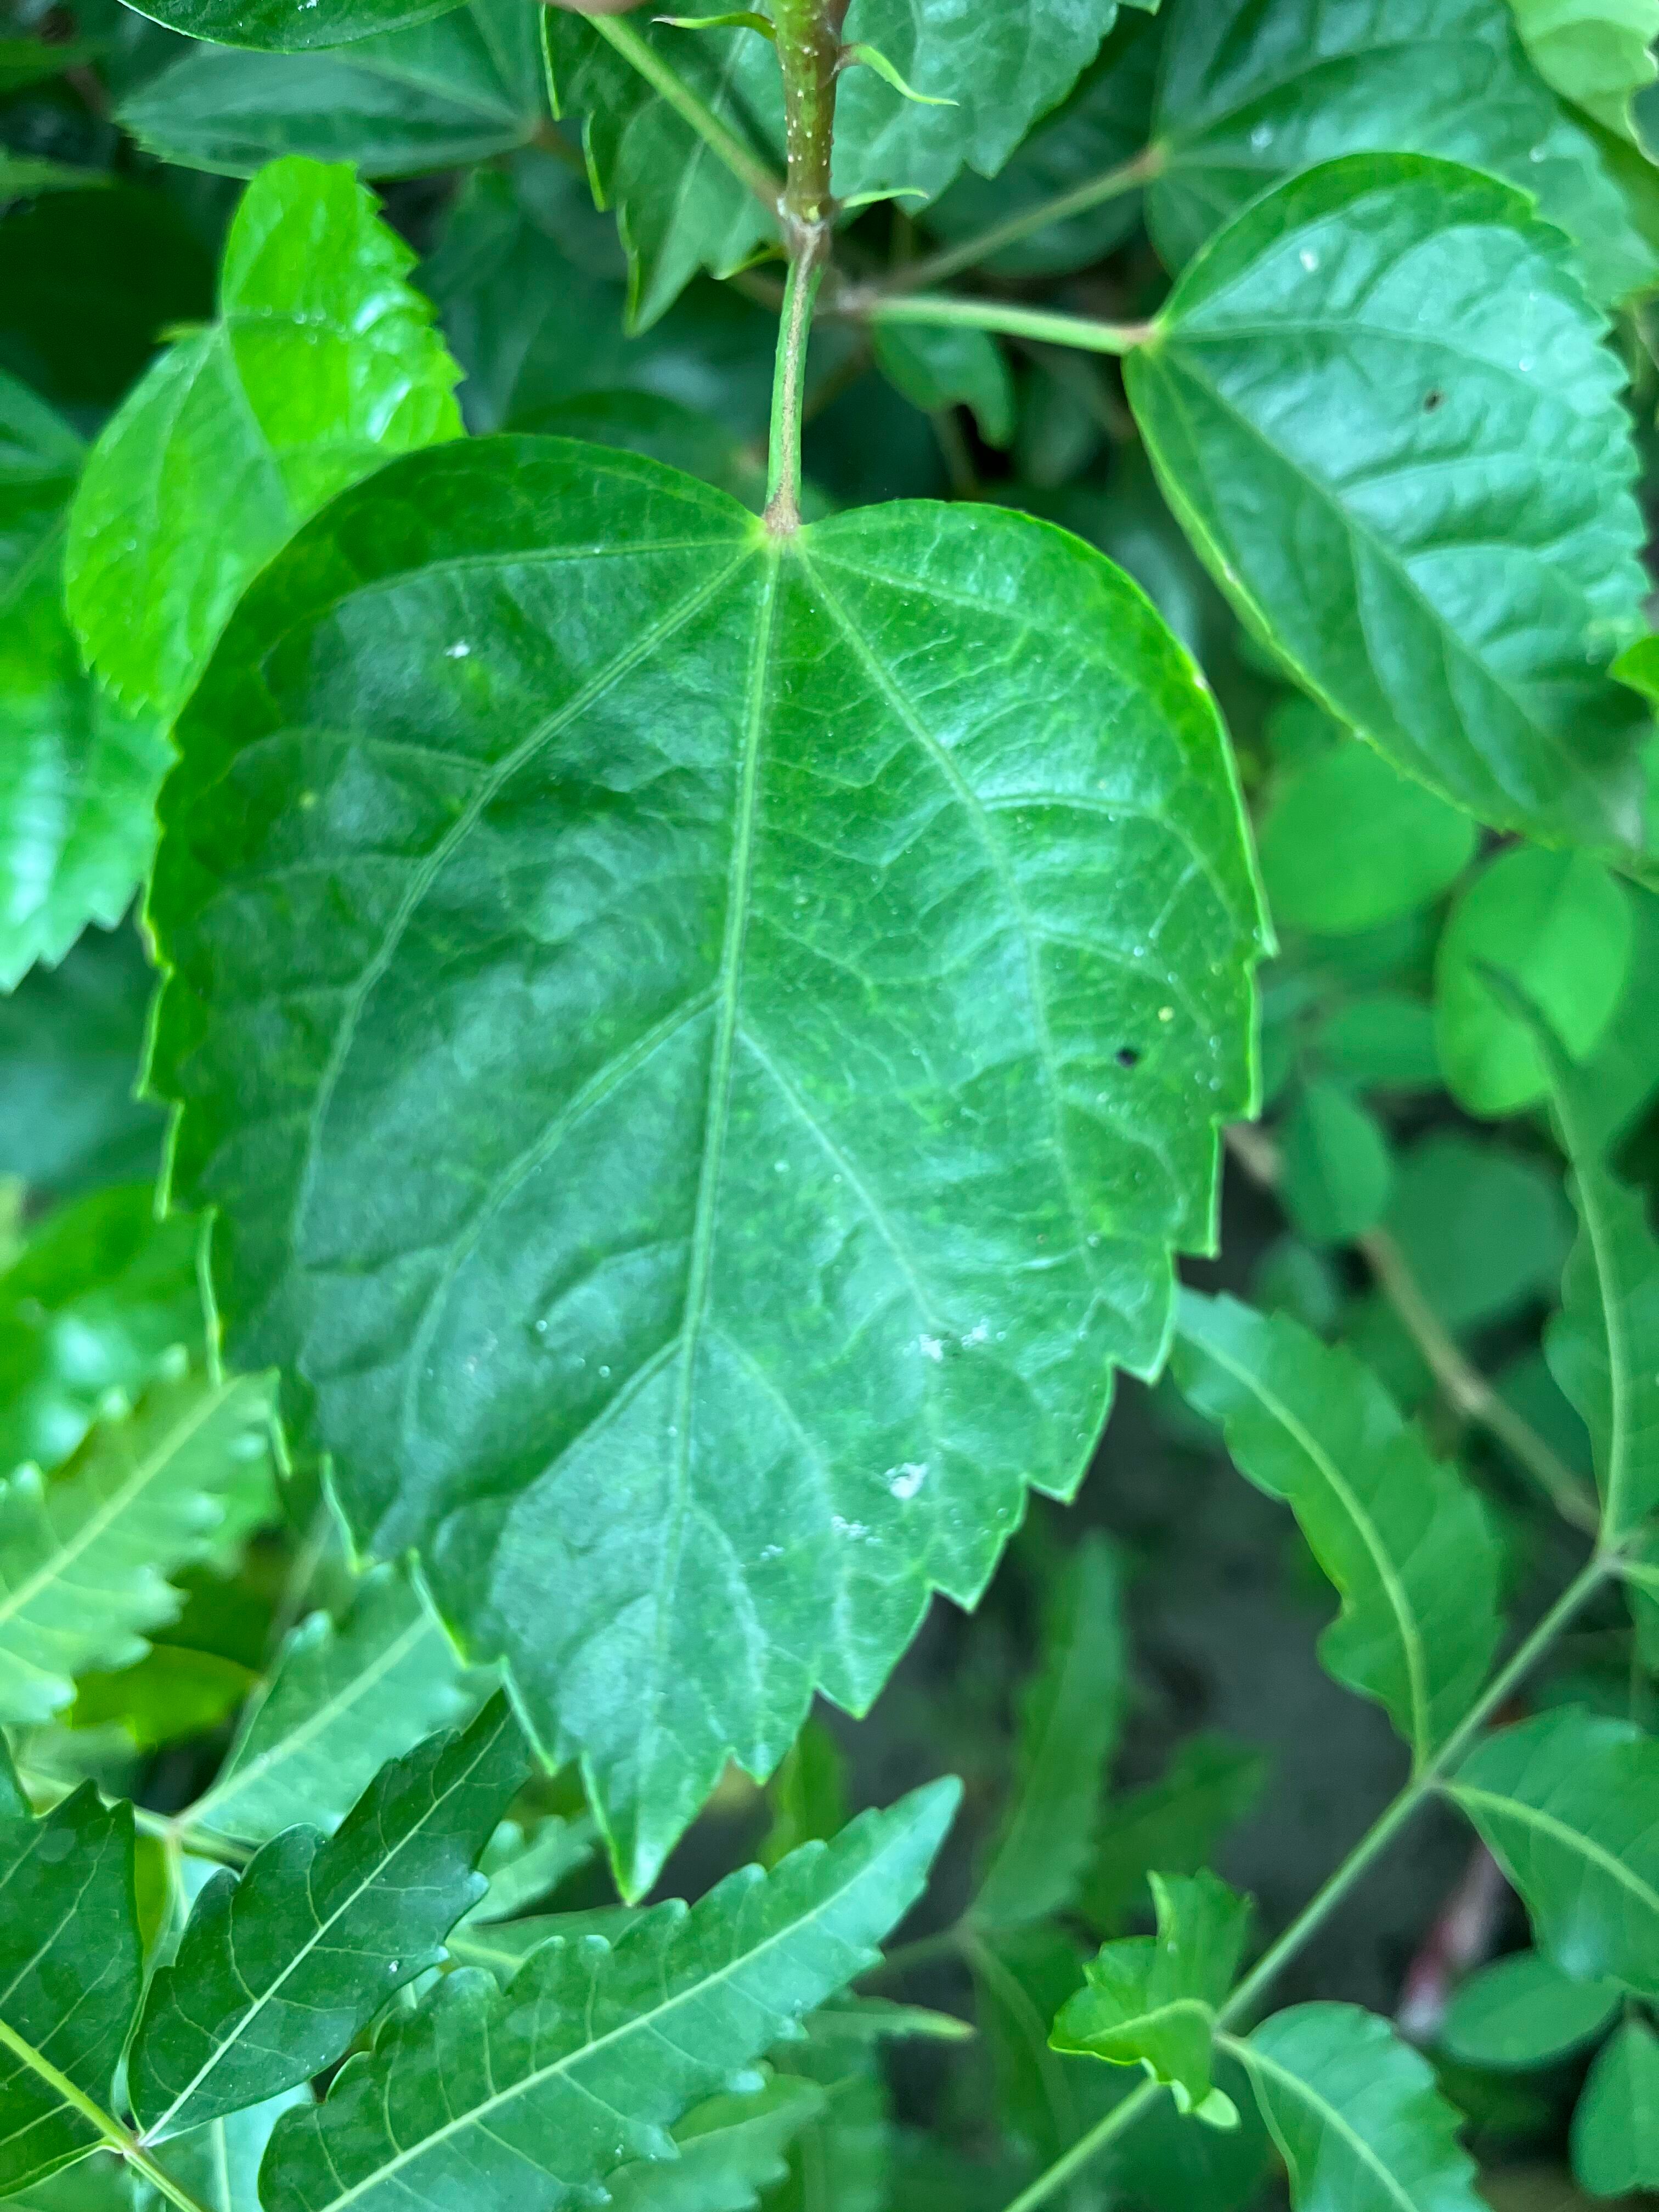
Plant species: hibiscus-rosa-sinensis